Vicente Benavides

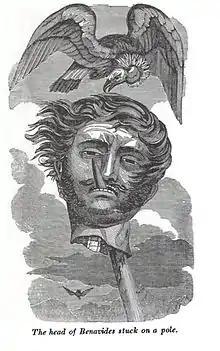
Head of Benavides following his execution

Vicente Benavides Llanos (Quirihue, 1777 – Santiago, Chile, February 23, 1822) was a Chilean soldier who fought in the Chilean War of Independence. He is best known for leading Royalists guerrillas in La Frontera during the last years of the war.